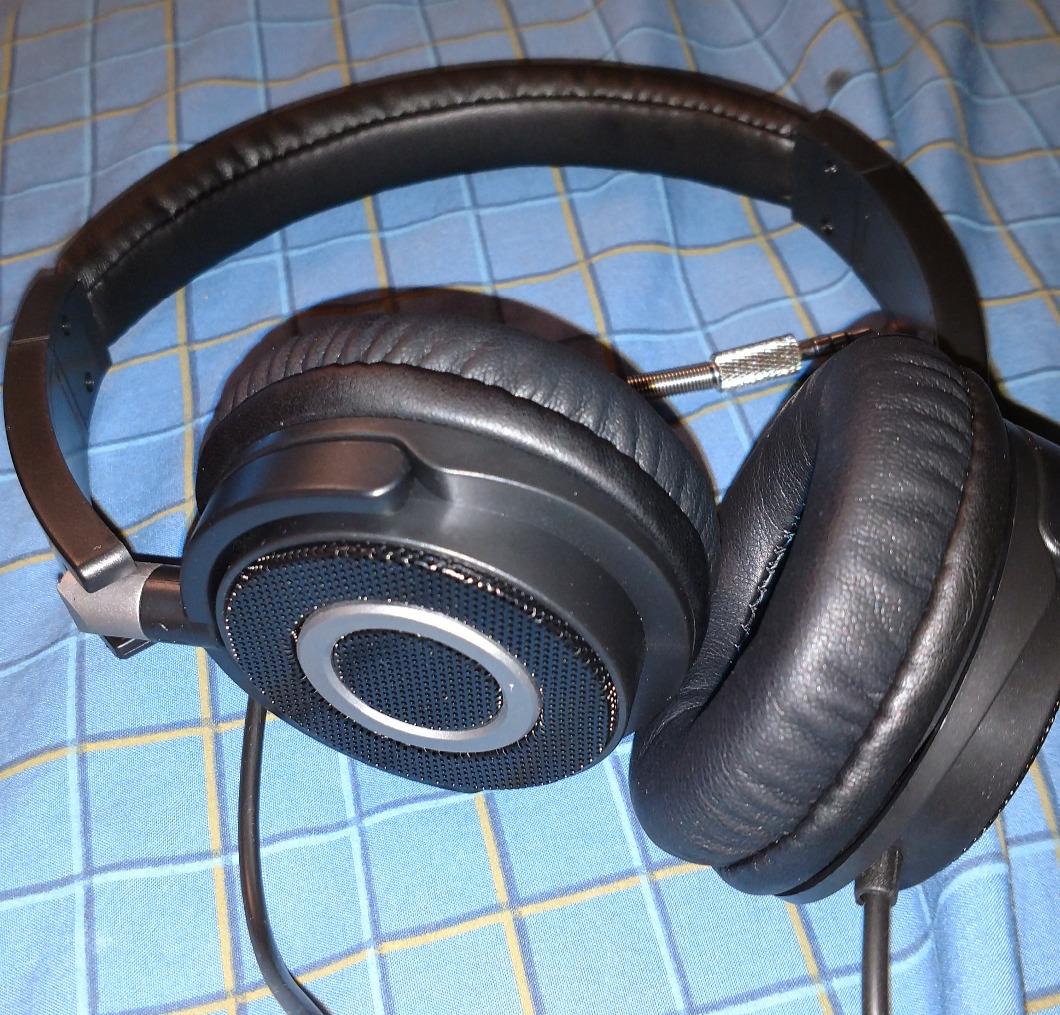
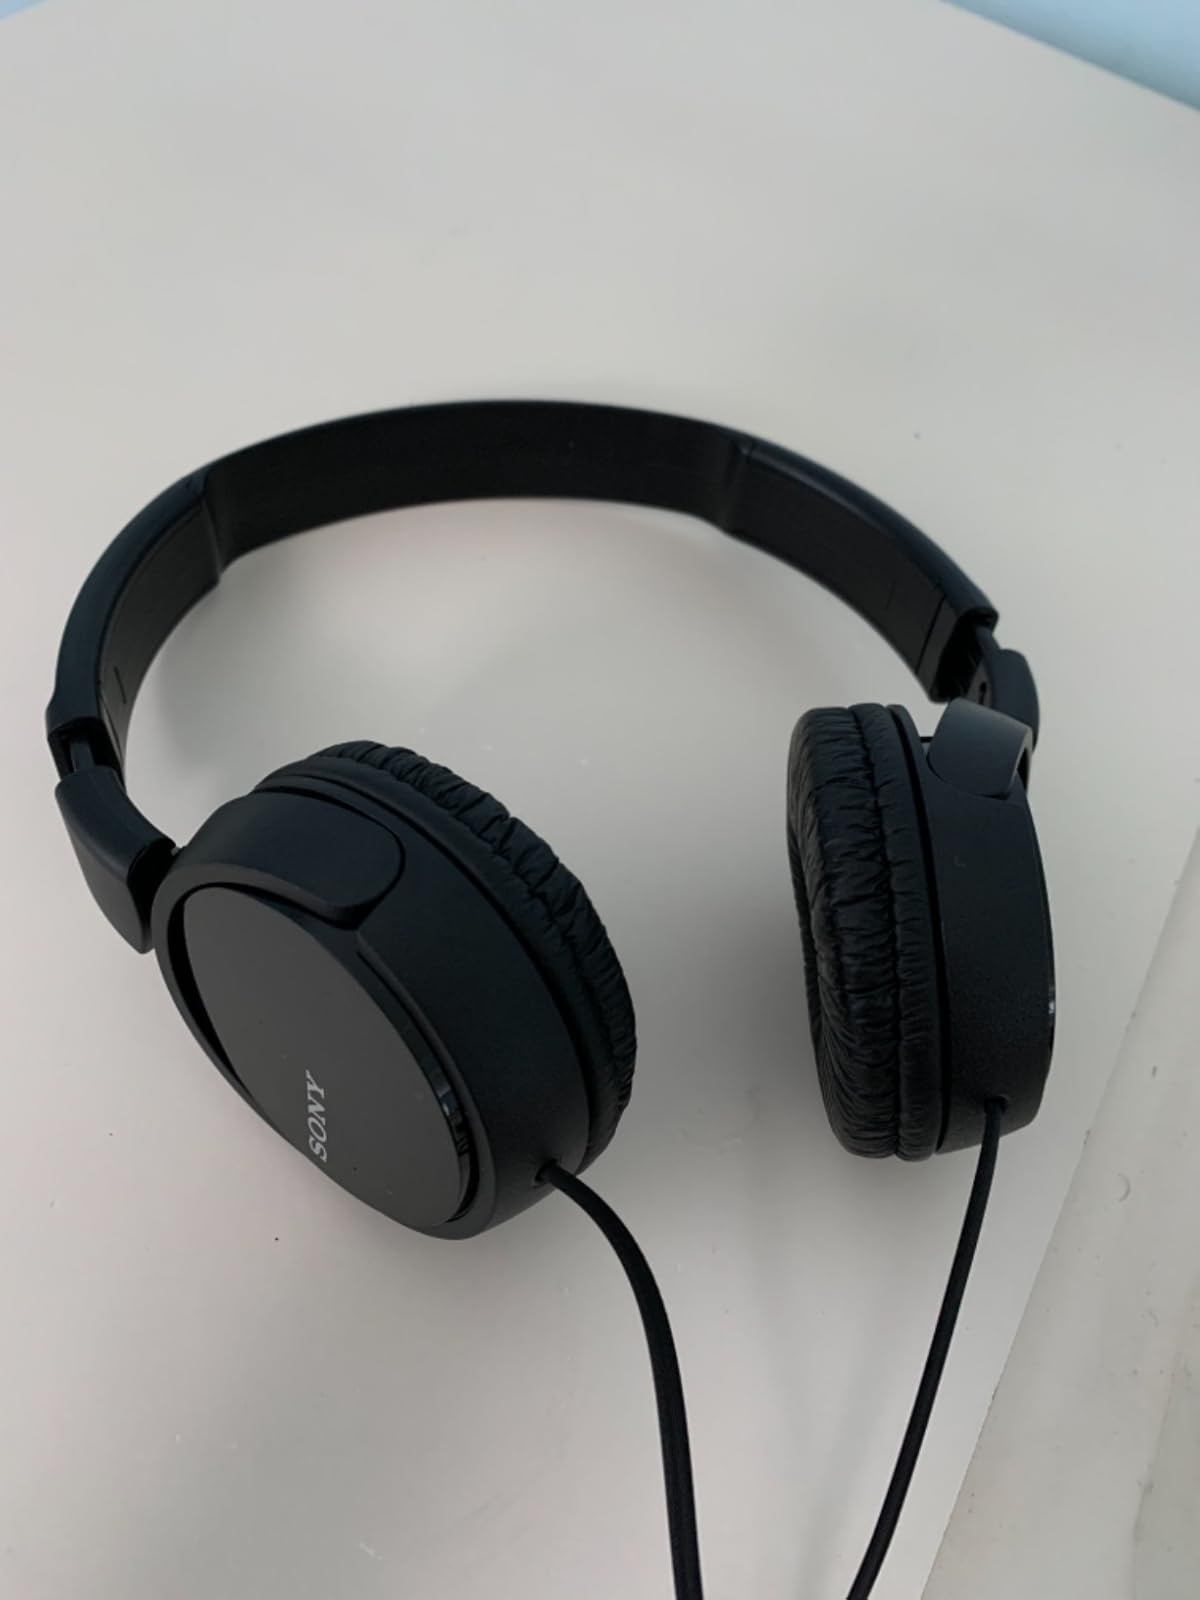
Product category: headphones
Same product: no